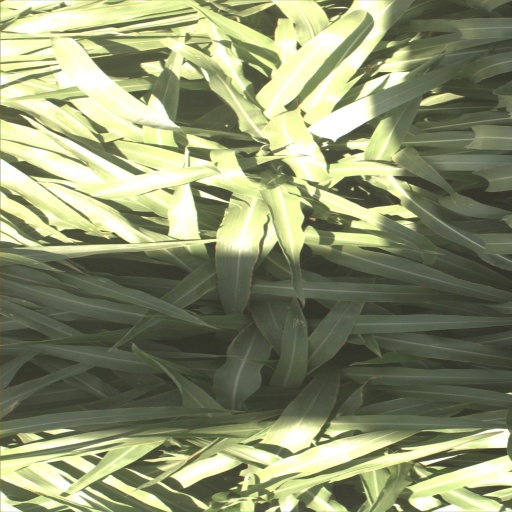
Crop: sorghum